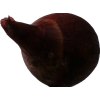
Label: red_onion